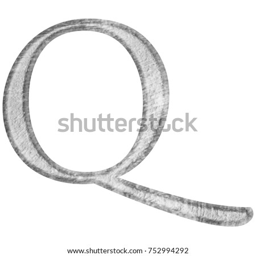
light gray textured stone uppercase or capital letter q in a 3d illustration with a rocky surface texture and classic font style isolated on a white background with clipping path .